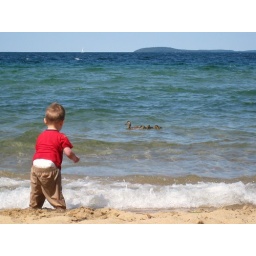
Playing in the sand and water on Grand Traverse bay